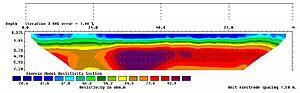
exemple de résultat obtenu avec le logiciel ELECTRE pour un panneau électrique
La géophysique appliquée est une branche de la géophysique qui utilise des méthodes pour mesurer les propriétés physiques du sous-sol terrestre, afin de détecter ou de déduire la présence et la position des concentrations de minerais et d'hydrocarbures.